Claus Schilling

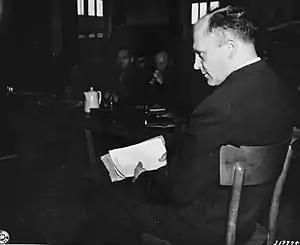
Czech priest, Friedrich Hoffman, testifies at the trial of former camp personnel and prisoners from Dachau concentration camp. In his hand he holds records showing that hundreds of priests died at the camp after being exposed to malaria during Nazi medical experiments.

Schilling returned to Germany after a meeting with Leonardo Conti, the Nazis' Health Chief, in 1941, and by early 1942 he was provided with a special malaria research station at Dachau's concentration camp by Heinrich Himmler, the leader of the SS. Despite negative assessments from colleagues, Schilling would remain in charge of the malaria station for the duration of the war.